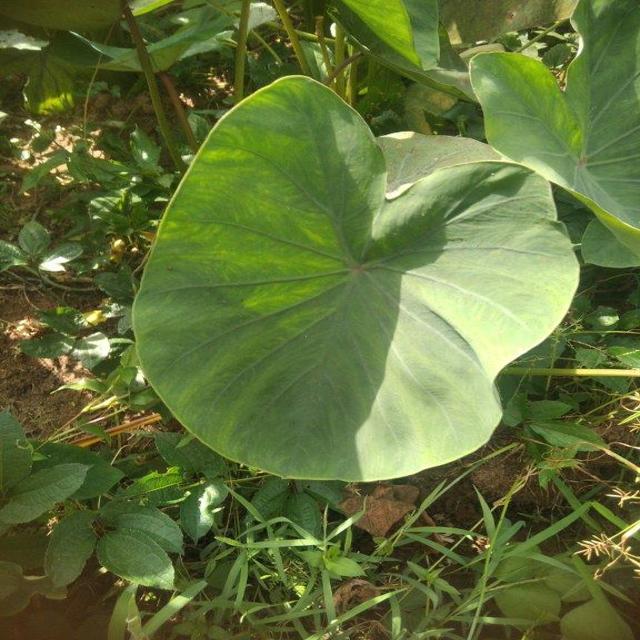
Label: Healthy